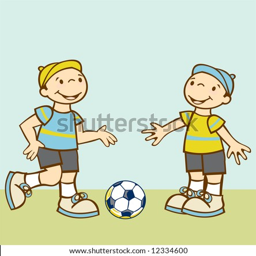
happy twins play football in the garden